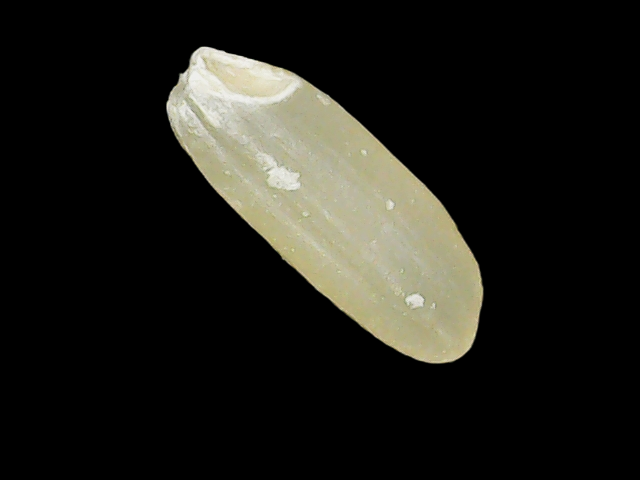
Rice variety: Binadhan17